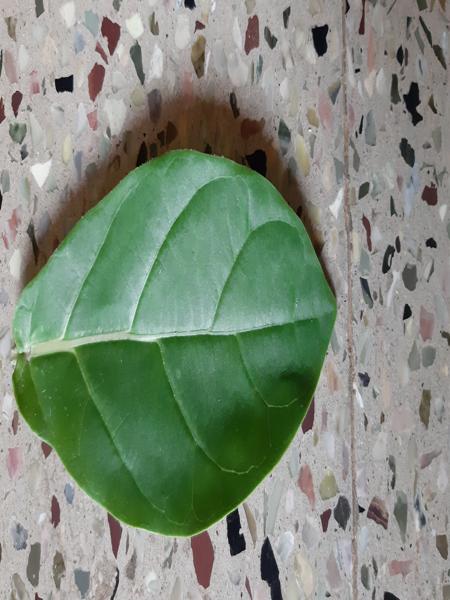
Plant: Ekka